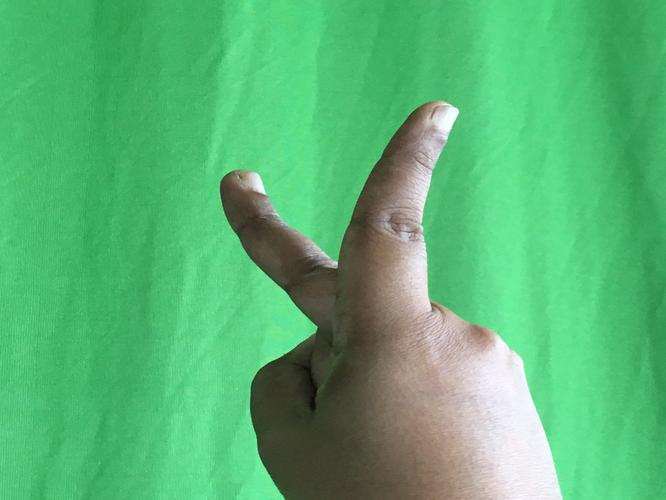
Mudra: Katrimukha
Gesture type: single_hand